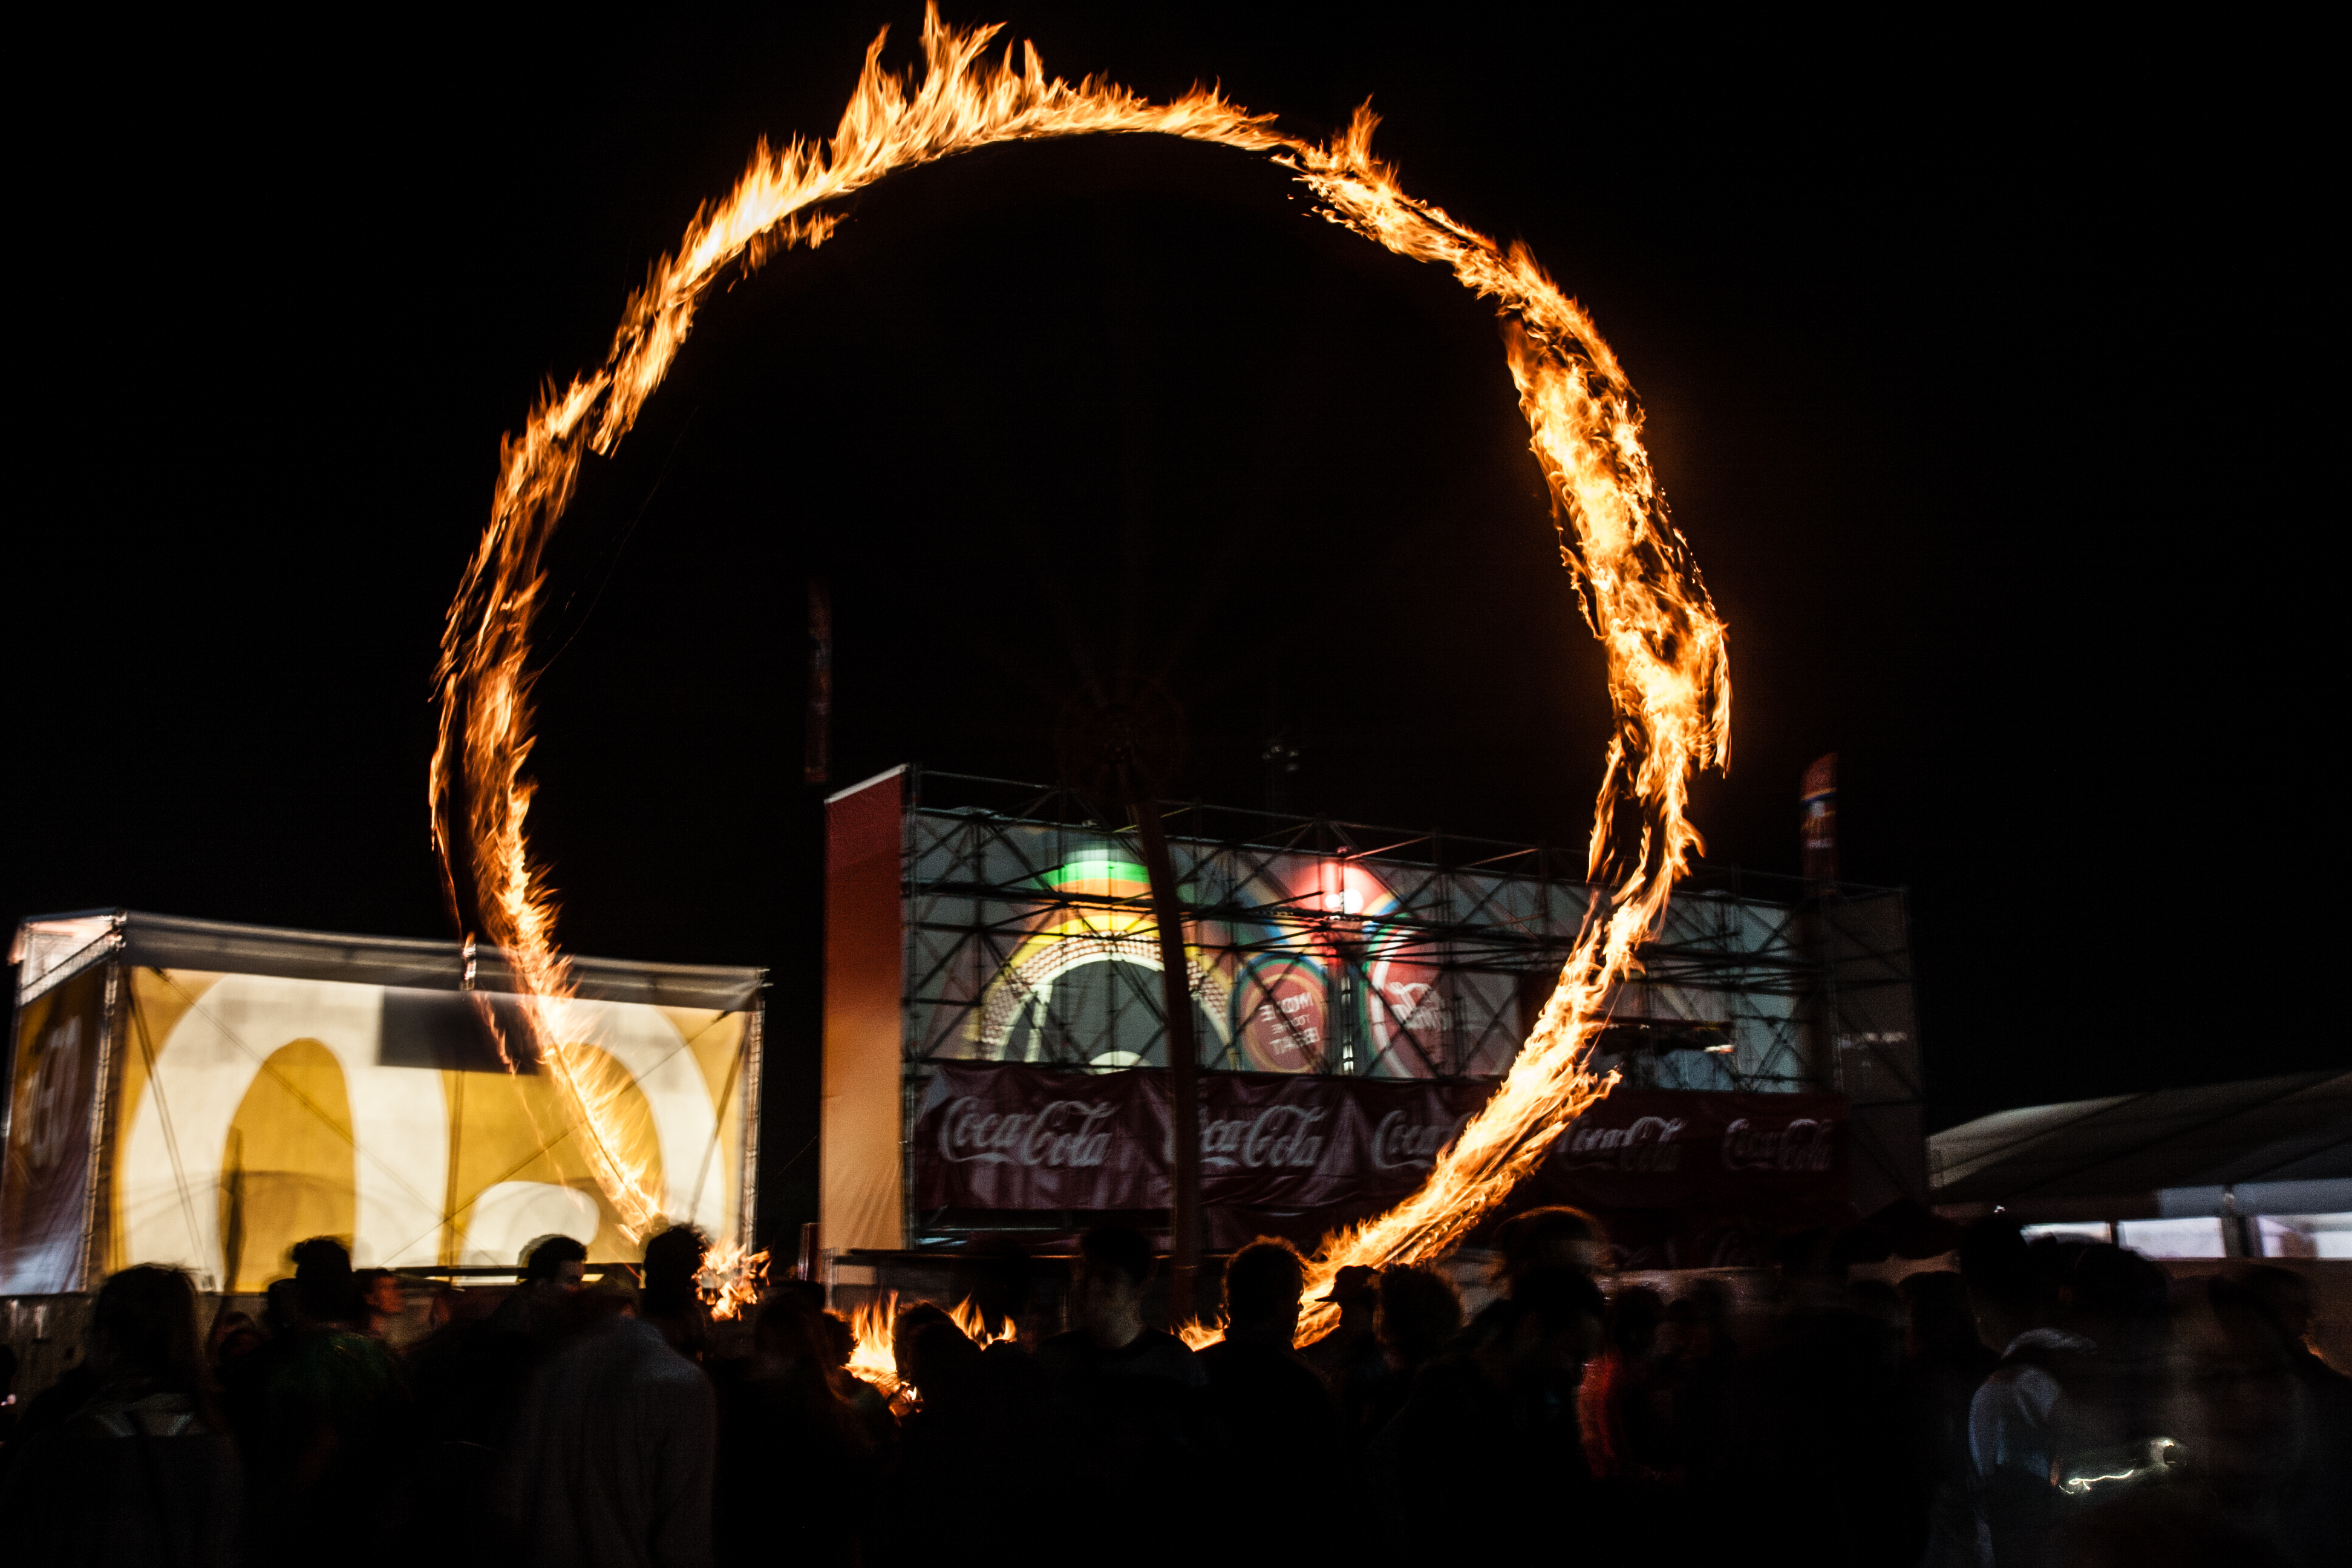
light, night, darkness, lighting, christmas decoration, festival, 2012, dour, roue, de, dour2012, alain, feu, firewheel, ambiance, clerck, alaindeclerck, christmas lights